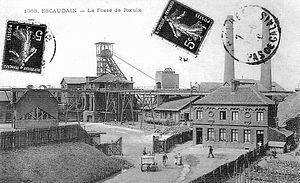
La fosse de Rœulx de la Compagnie des mines d'Anzin est un ancien charbonnage du Bassin minier du Nord-Pas-de-Calais, situé à Escaudain. Les deux puits sont commencés en 1854 et la fosse commence à produire quatre ans plus tard. Un terril nᵒ 161, Rœulx, est entrepris au nord du carreau. Des cités minières sont construites. La fosse est détruite durant la Première Guerre mondiale. Elle cesse d'extraire en mars 1939.
La Compagnie des mines d'Anzin est une ancienne compagnie minière. Elle se distingue par son rôle dans l'histoire économique pour avoir lancé l'exploitation du charbon dans le nord de la France et avoir ainsi été l'une des premières grandes sociétés industrielles françaises. Elle a été créée à Anzin le 19 novembre 1757 par le vicomte Jacques Désandrouin. Les signatures officialisant sa création ont été faites dans le château de l'Hermitage à Condé-sur-l'Escaut, propriété d'Emmanuel de Croÿ-Solre à l'époque. Elle a exploité ses mines pendant près de deux siècles, jusqu'à la nationalisation des mines.